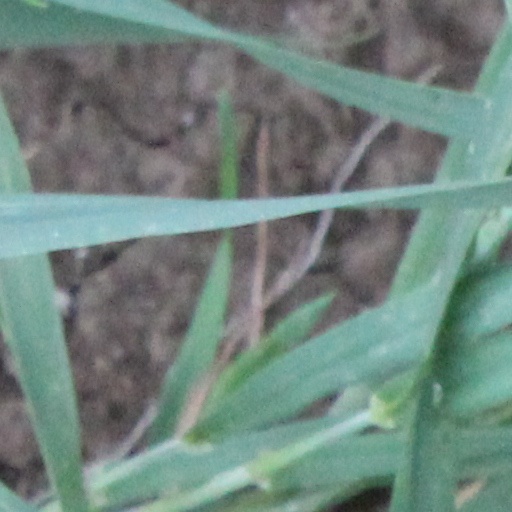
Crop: wheat